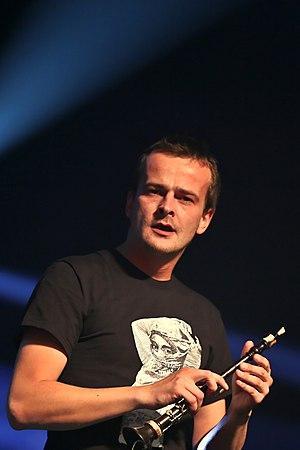
Startijenn en fest-noz lors du festival Yaouank le 21 novembre 2015 au Parc des Expositions de Rennes.
Startijenn est un groupe de musique bretonne fondé en 1997 près de Brest. Ils se produisent aussi bien en concert qu'en fest-noz.